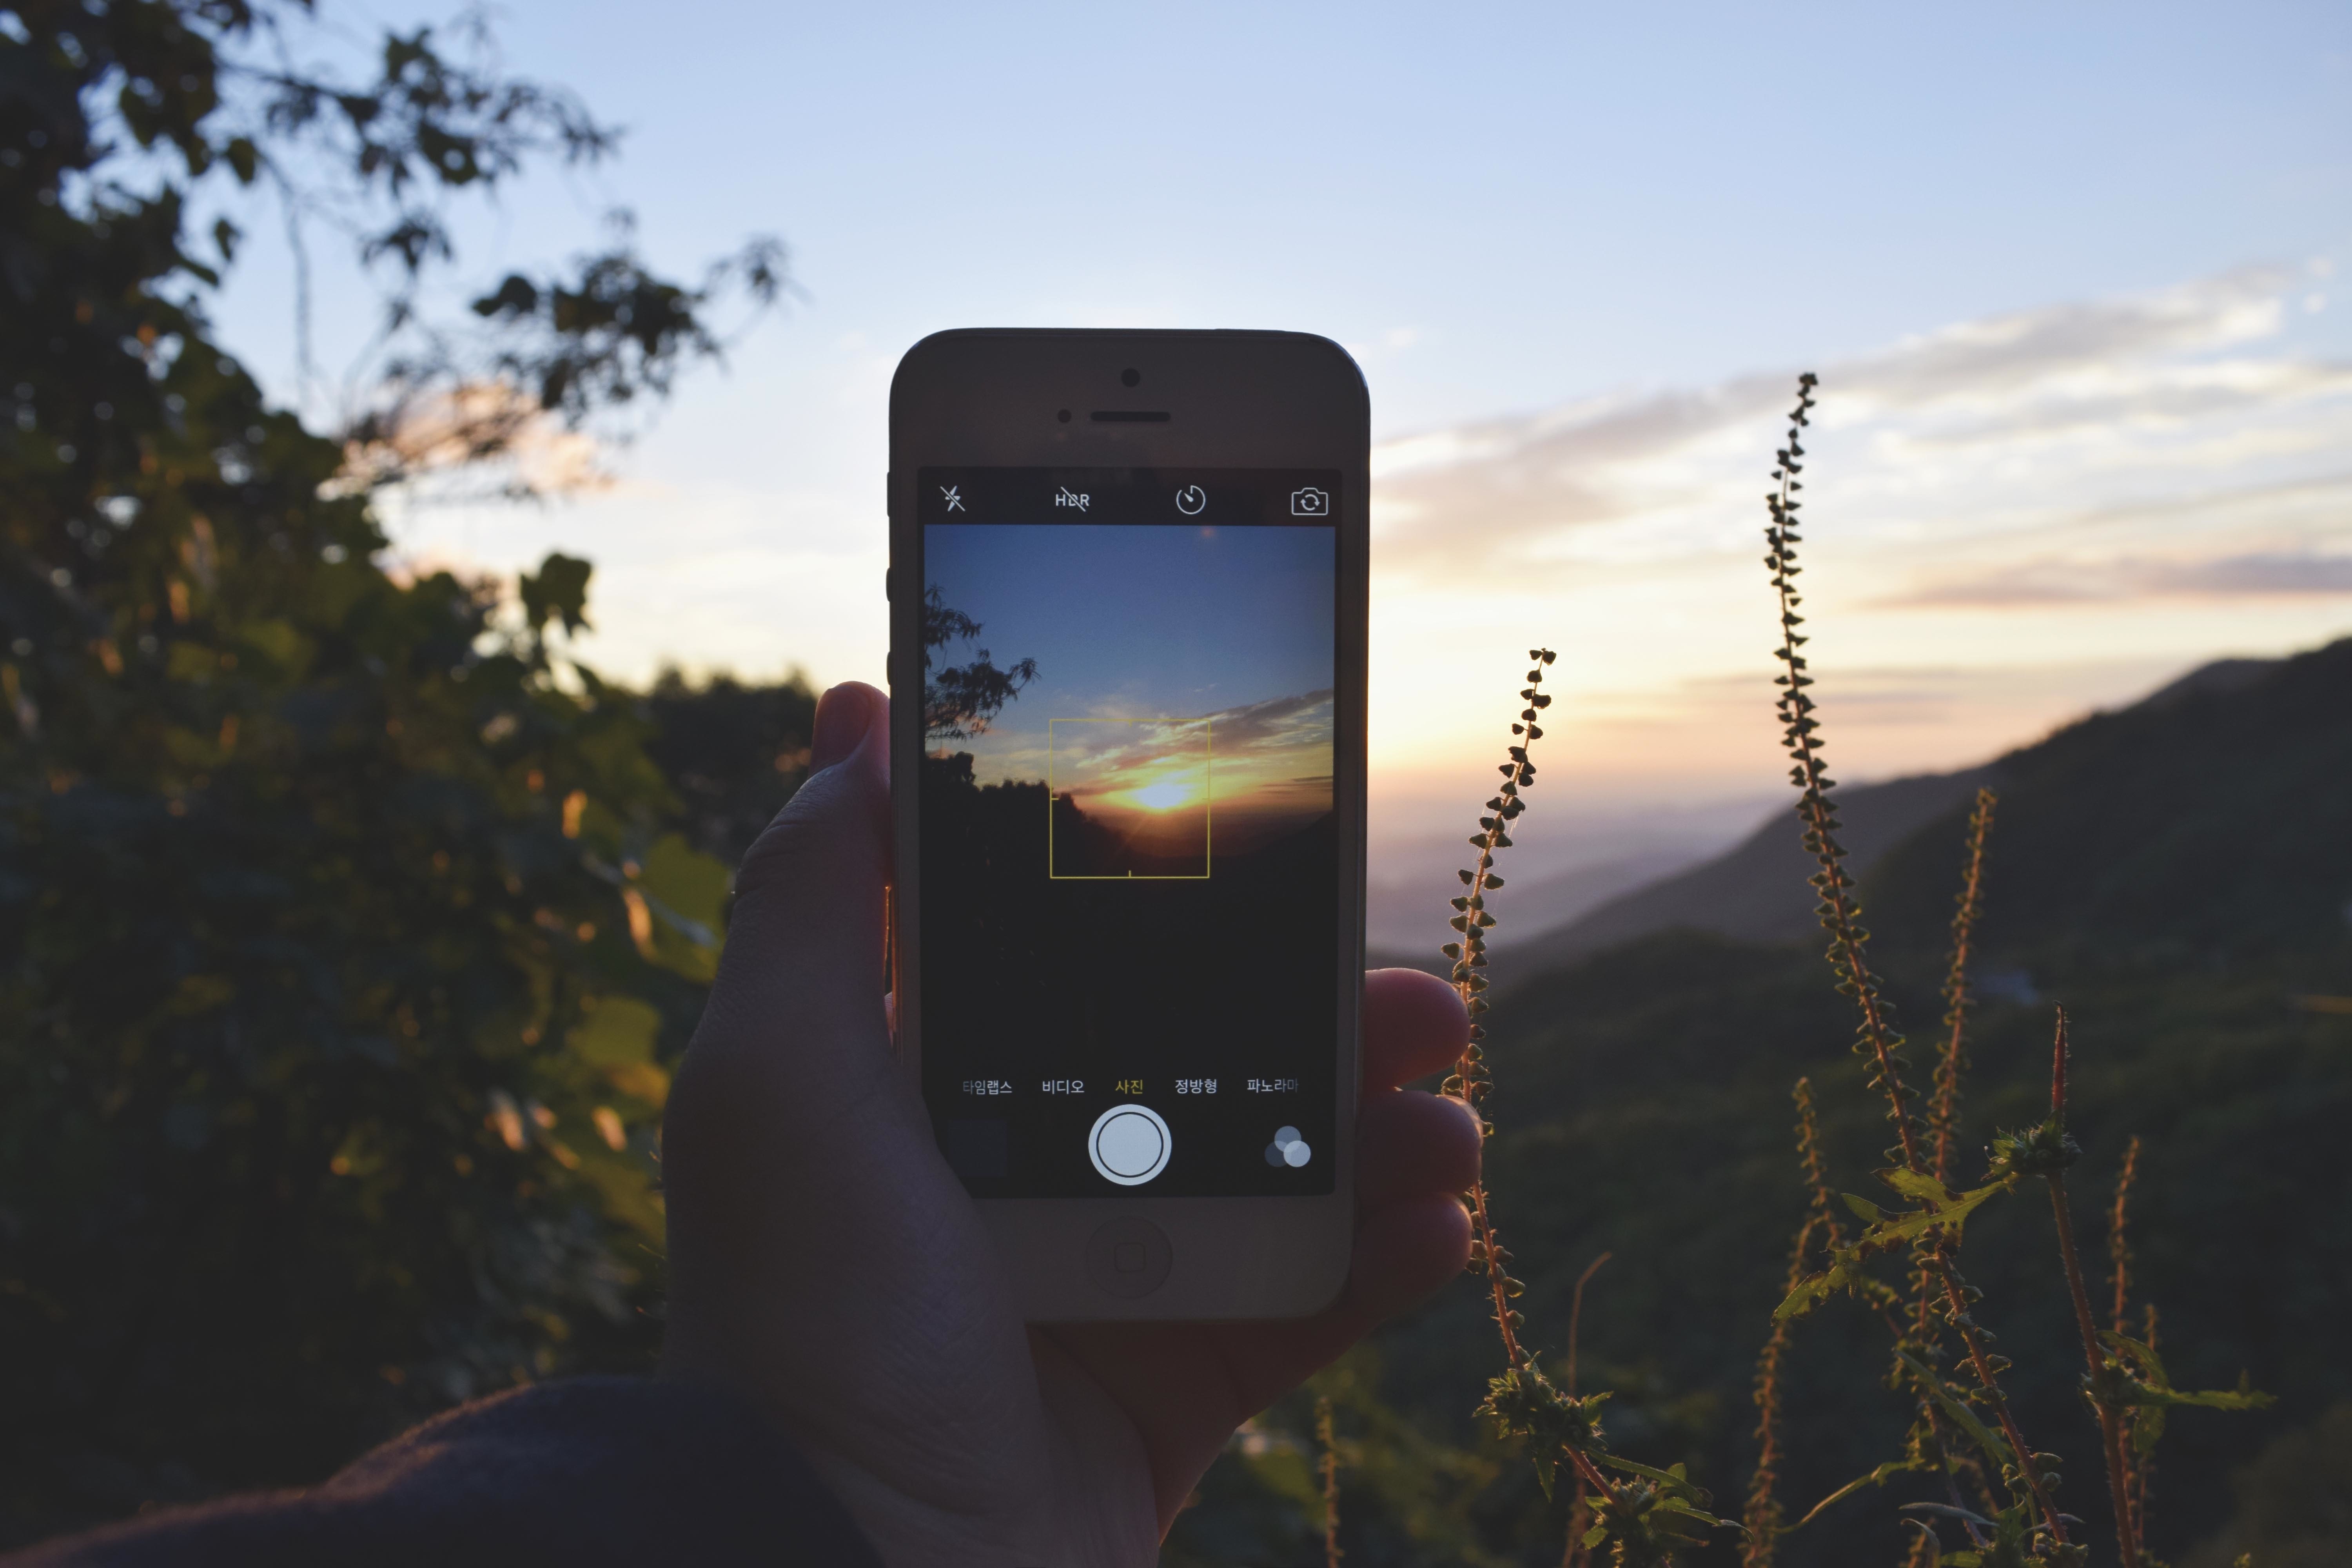
smartphone, mobile, hand, light, technology, sunset, camera, photography, sunlight, morning, view, panorama, evening, reflection, equipment, phone, mobile phone, holding, modern, device, taking photo, display, picture, snapshot, shot, scene, image, screenshot, atmosphere of earth